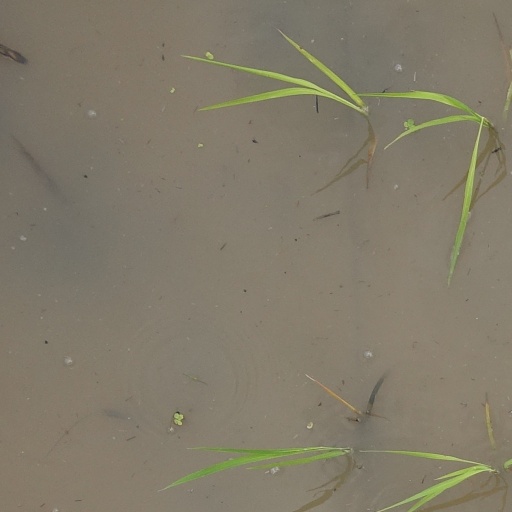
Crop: rice